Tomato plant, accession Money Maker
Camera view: horizontal (90 deg, fisheye); turntable rotation: 240 degrees
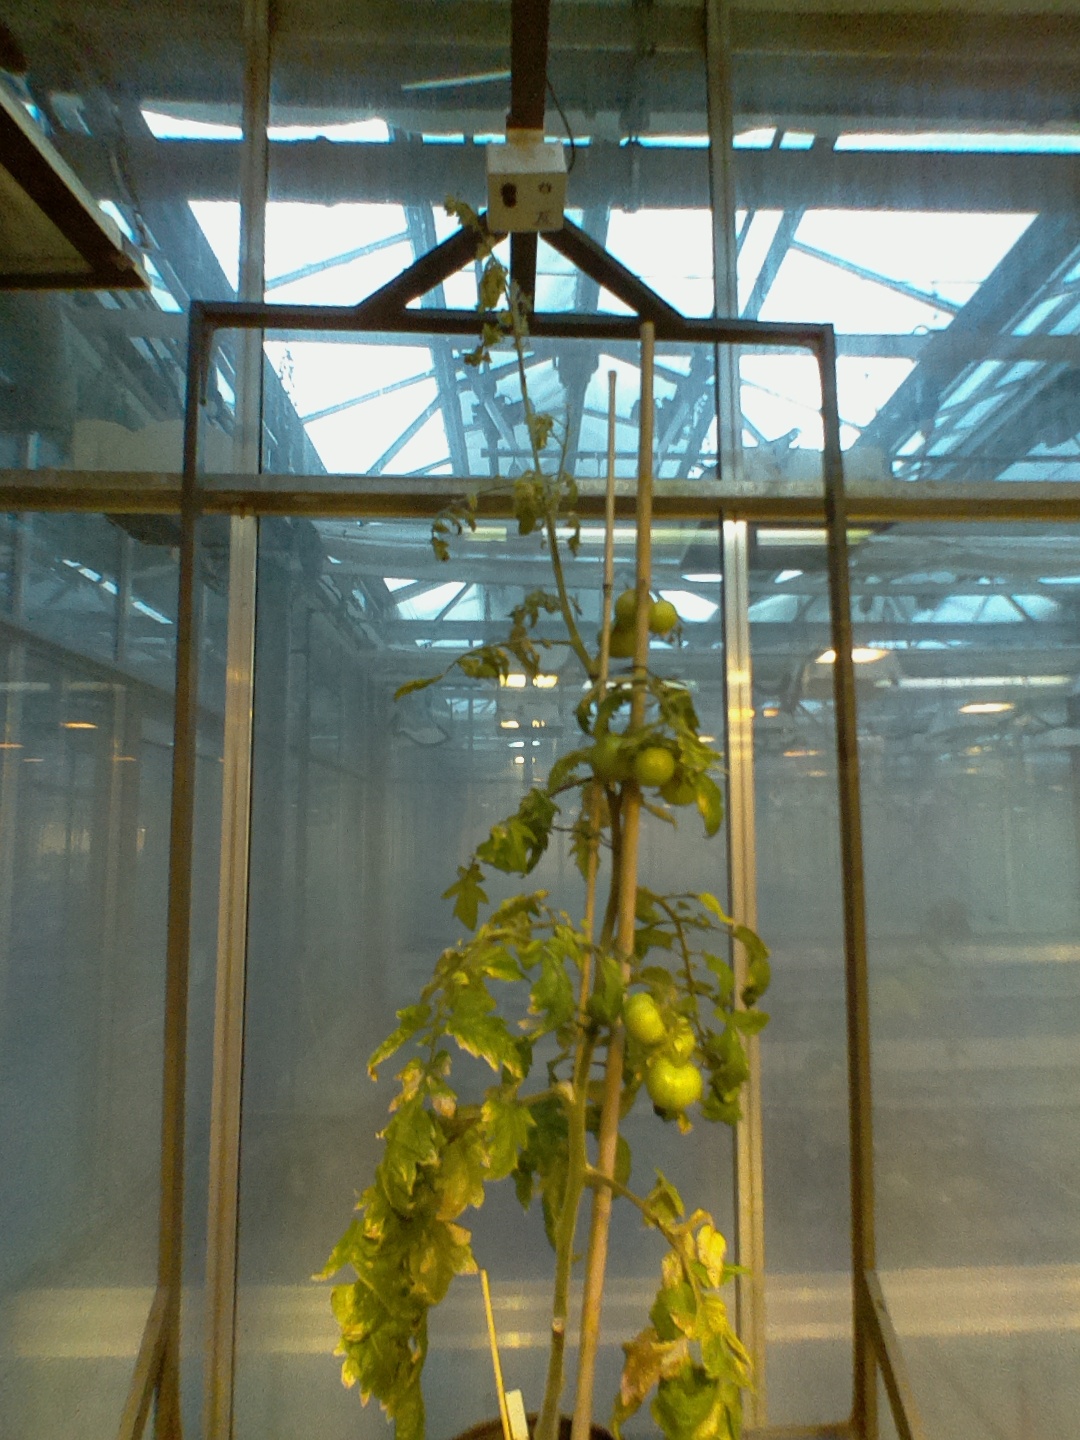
BBCH growth stage 79: 90% -100% of final fruit size